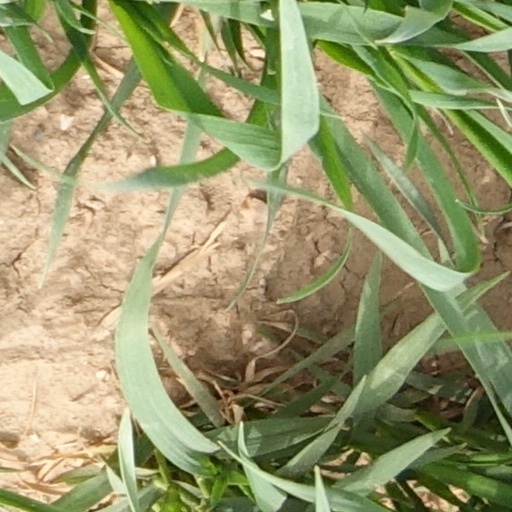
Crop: wheat